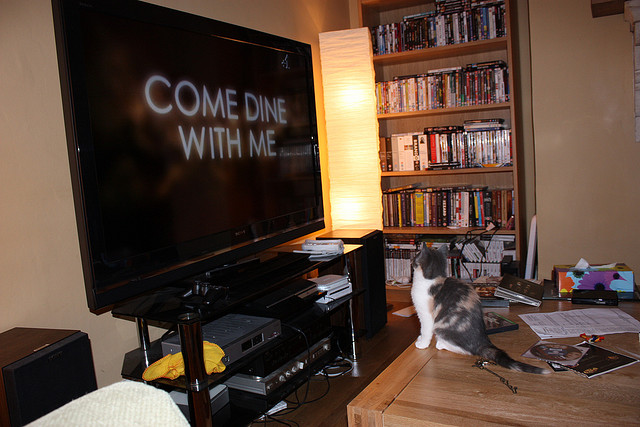
user: Given an image and a question. Answer the question in a short answer. Question: What can you use to change this screen? Short Answer:
assistant: remote